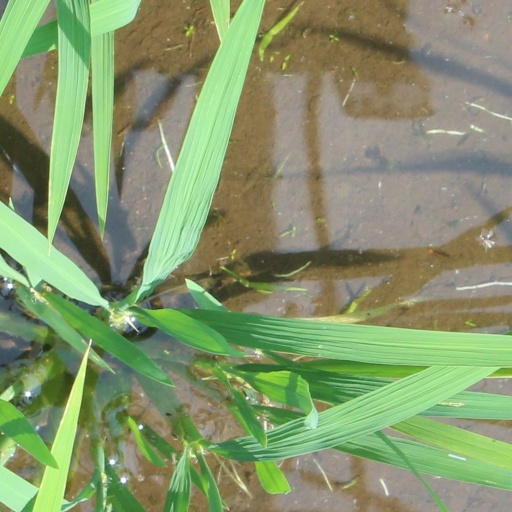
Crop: rice